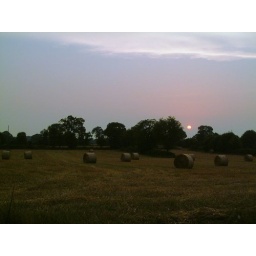
The fields over the road form the house that Didier harvested over night to beat the coming storms